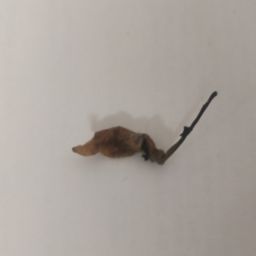
Crop: Chile Pepper
Quality: Damaged